USS Vincennes (CL-64)

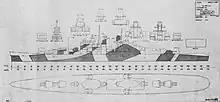
Depiction of the "Cleveland" class, showing the plan and profile

The "Cleveland"-class light cruisers traced their origin to design work done in the late 1930s; at the time, light cruiser displacement was limited to by the Second London Naval Treaty. Following the start of World War II in September 1939, Britain announced it would suspend the treaty for the duration of the conflict, a decision the US Navy quickly followed. Though still neutral, the United States recognized that war was likely and the urgent need for additional ships ruled out an entirely new design, so the "Cleveland"s were a close development of the earlier s, the chief difference being the substitution of a two-gun dual-purpose gun mount for one of the main battery gun turrets.